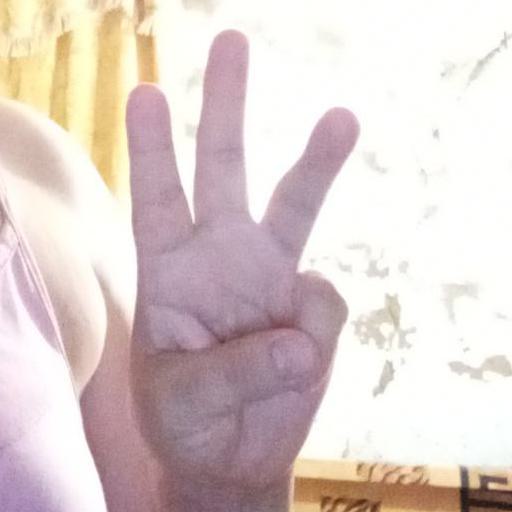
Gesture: three